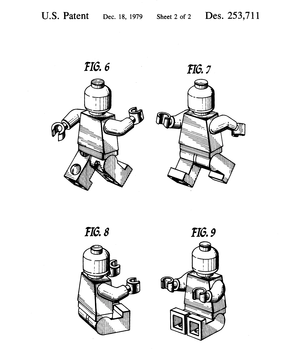
Une minifig, ou minifigurine en français, est un mini-personnage en plastique à utiliser avec les briques Lego. Plus de 3,7 milliards de minifigurines ont été produites depuis 1978. Les minifigurines sont basées sur des thèmes variés tels que ville, espace, Moyen Âge, etc. Certaines sont dérivées des personnages de films célèbres : il existe par exemple des minifigurines représentant Harry Potter ou Yoda. Certaines se présentent sous forme de magnet ou de porte-clef. Elles sont collectionnées par beaucoup d’enfants et d’adultes, et il y a des millions de personnalisations possibles par combinaison de plusieurs minifigurines différentes. En 2010, Lego a dénombré environ 3 650 minifigures différentes dans les boîtes vendues par la société.
Jens Nygaard Knudsen, né le 25 janvier 1942 et mort le 19 février 2020 à Hvide Sande est un designer danois chez Lego. Il est notamment le concepteur en 1978 des fameux petits bonshommes aux bras et jambes mobiles de chez Lego.